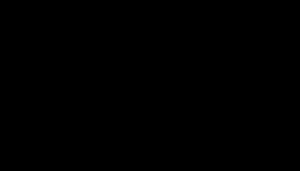
Les lactones sont une famille de composés organiques qui contiennent un groupe cétone lié à un hétérocycle.